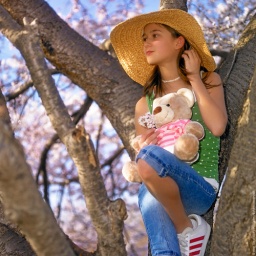
Teenager girls (age of 12) with straw hat and Teddy bear in hands posing for picture on cherry-blooming tree